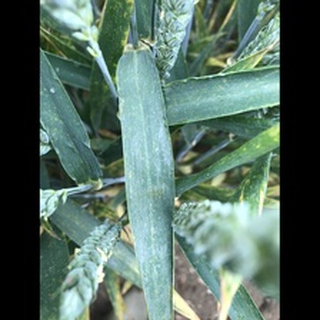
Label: wheat_brown_rust